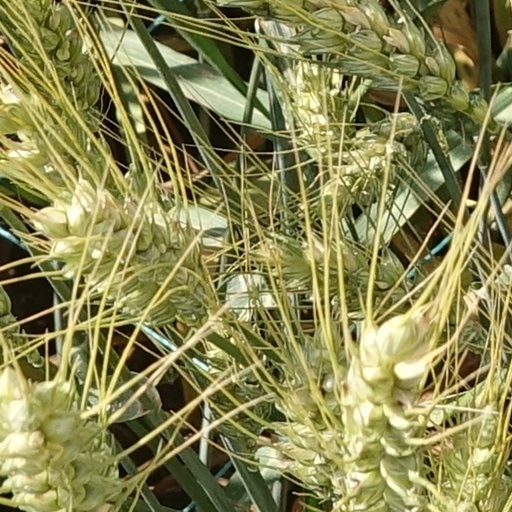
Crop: wheat